Kouroi of Flerio

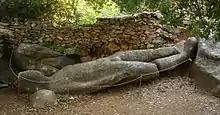
View of the kouros in the garden

The kouros of Flerio lies in the shade of a rural garden. The figure is unfinished and had been roughly worked with chisels by ancient stonemasons. This is clear from the many dents, which cover the entire statue. Only the rough outline of the figure is visible. Its arms are at its sides and the lower right leg has broken off – though it still rests next to the kouros. The feet are entirely missing and it is assumed that they have broken off and that as a result the statue was abandoned in transit.